Inuit navigation

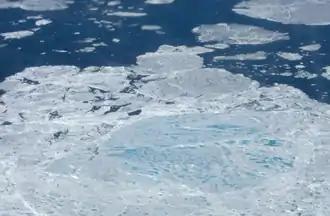
This photograph, from a plane, shows a section of sea ice. The lighter blue areas are melt ponds, and the darkest areas are open water.

The Inuit languages described the prevailing winds of the place or region and also the sea ice conditions that could result from the winds, tides and currents. Inuit travellers could orientate themselves, and give directions to others, to describing sea-ice conditions that were known to recur at the same locations each year: such as, ice dunes and pressure ridges, an ice build-up, polynyas, areas of open water surrounded by sea ice, caused by the prevailing wind or marine currents, and ice cracks or leads opening in the drift ice zone.